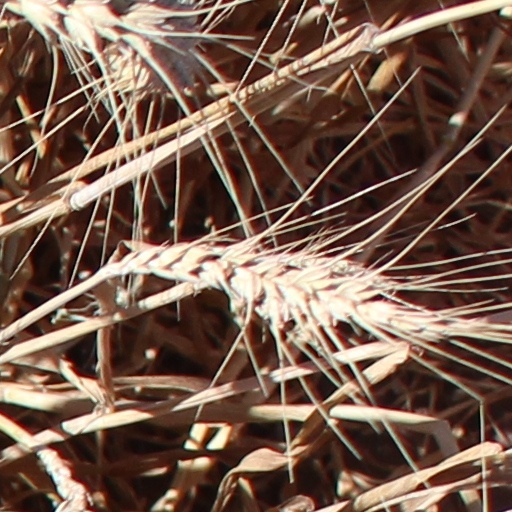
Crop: wheat